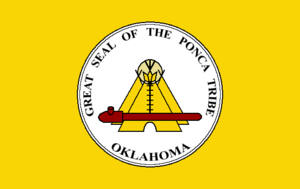
Les Poncas sont un peuple amérindien d'Amérique du Nord, vivant dans les États actuels du Nebraska et de l'Oklahoma.